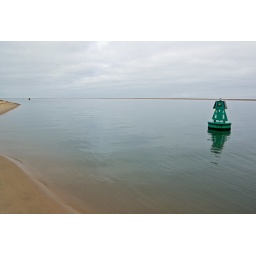
A green safety buoy floats in calm waters off a Norfolk beach